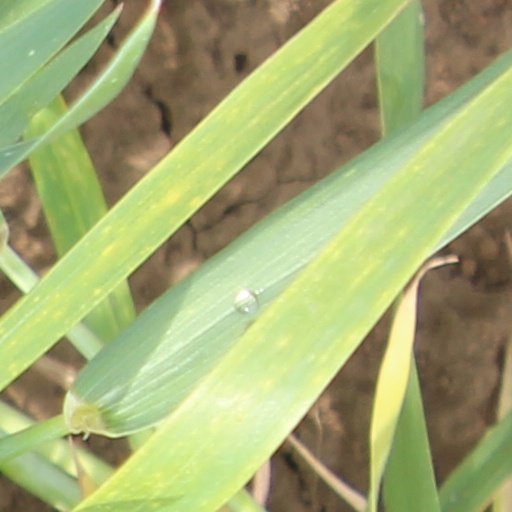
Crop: wheat